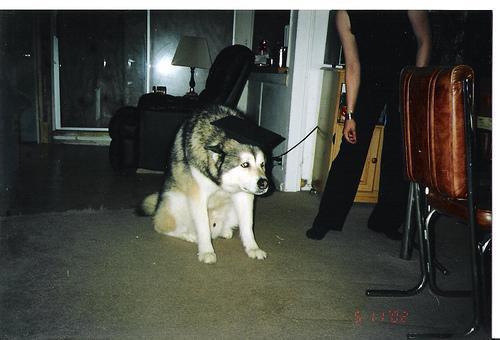
malamute